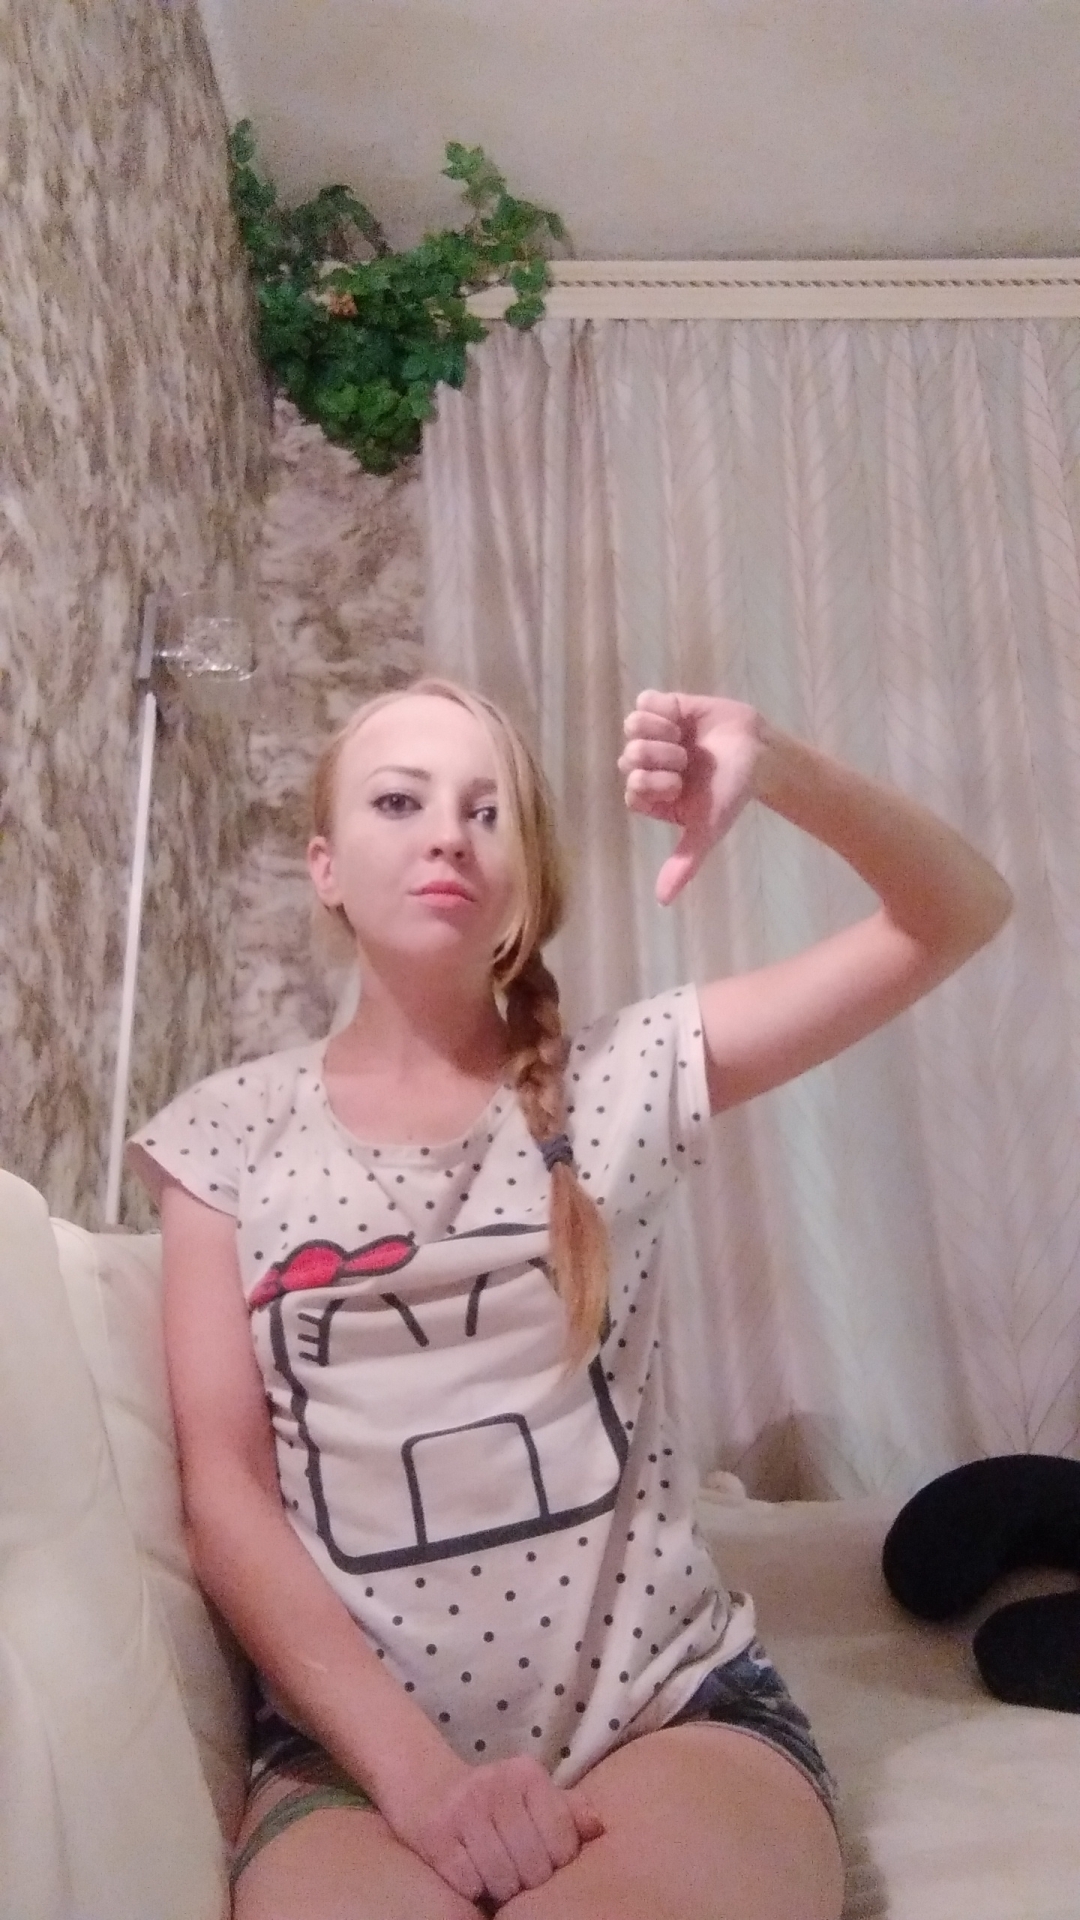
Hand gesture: dislike